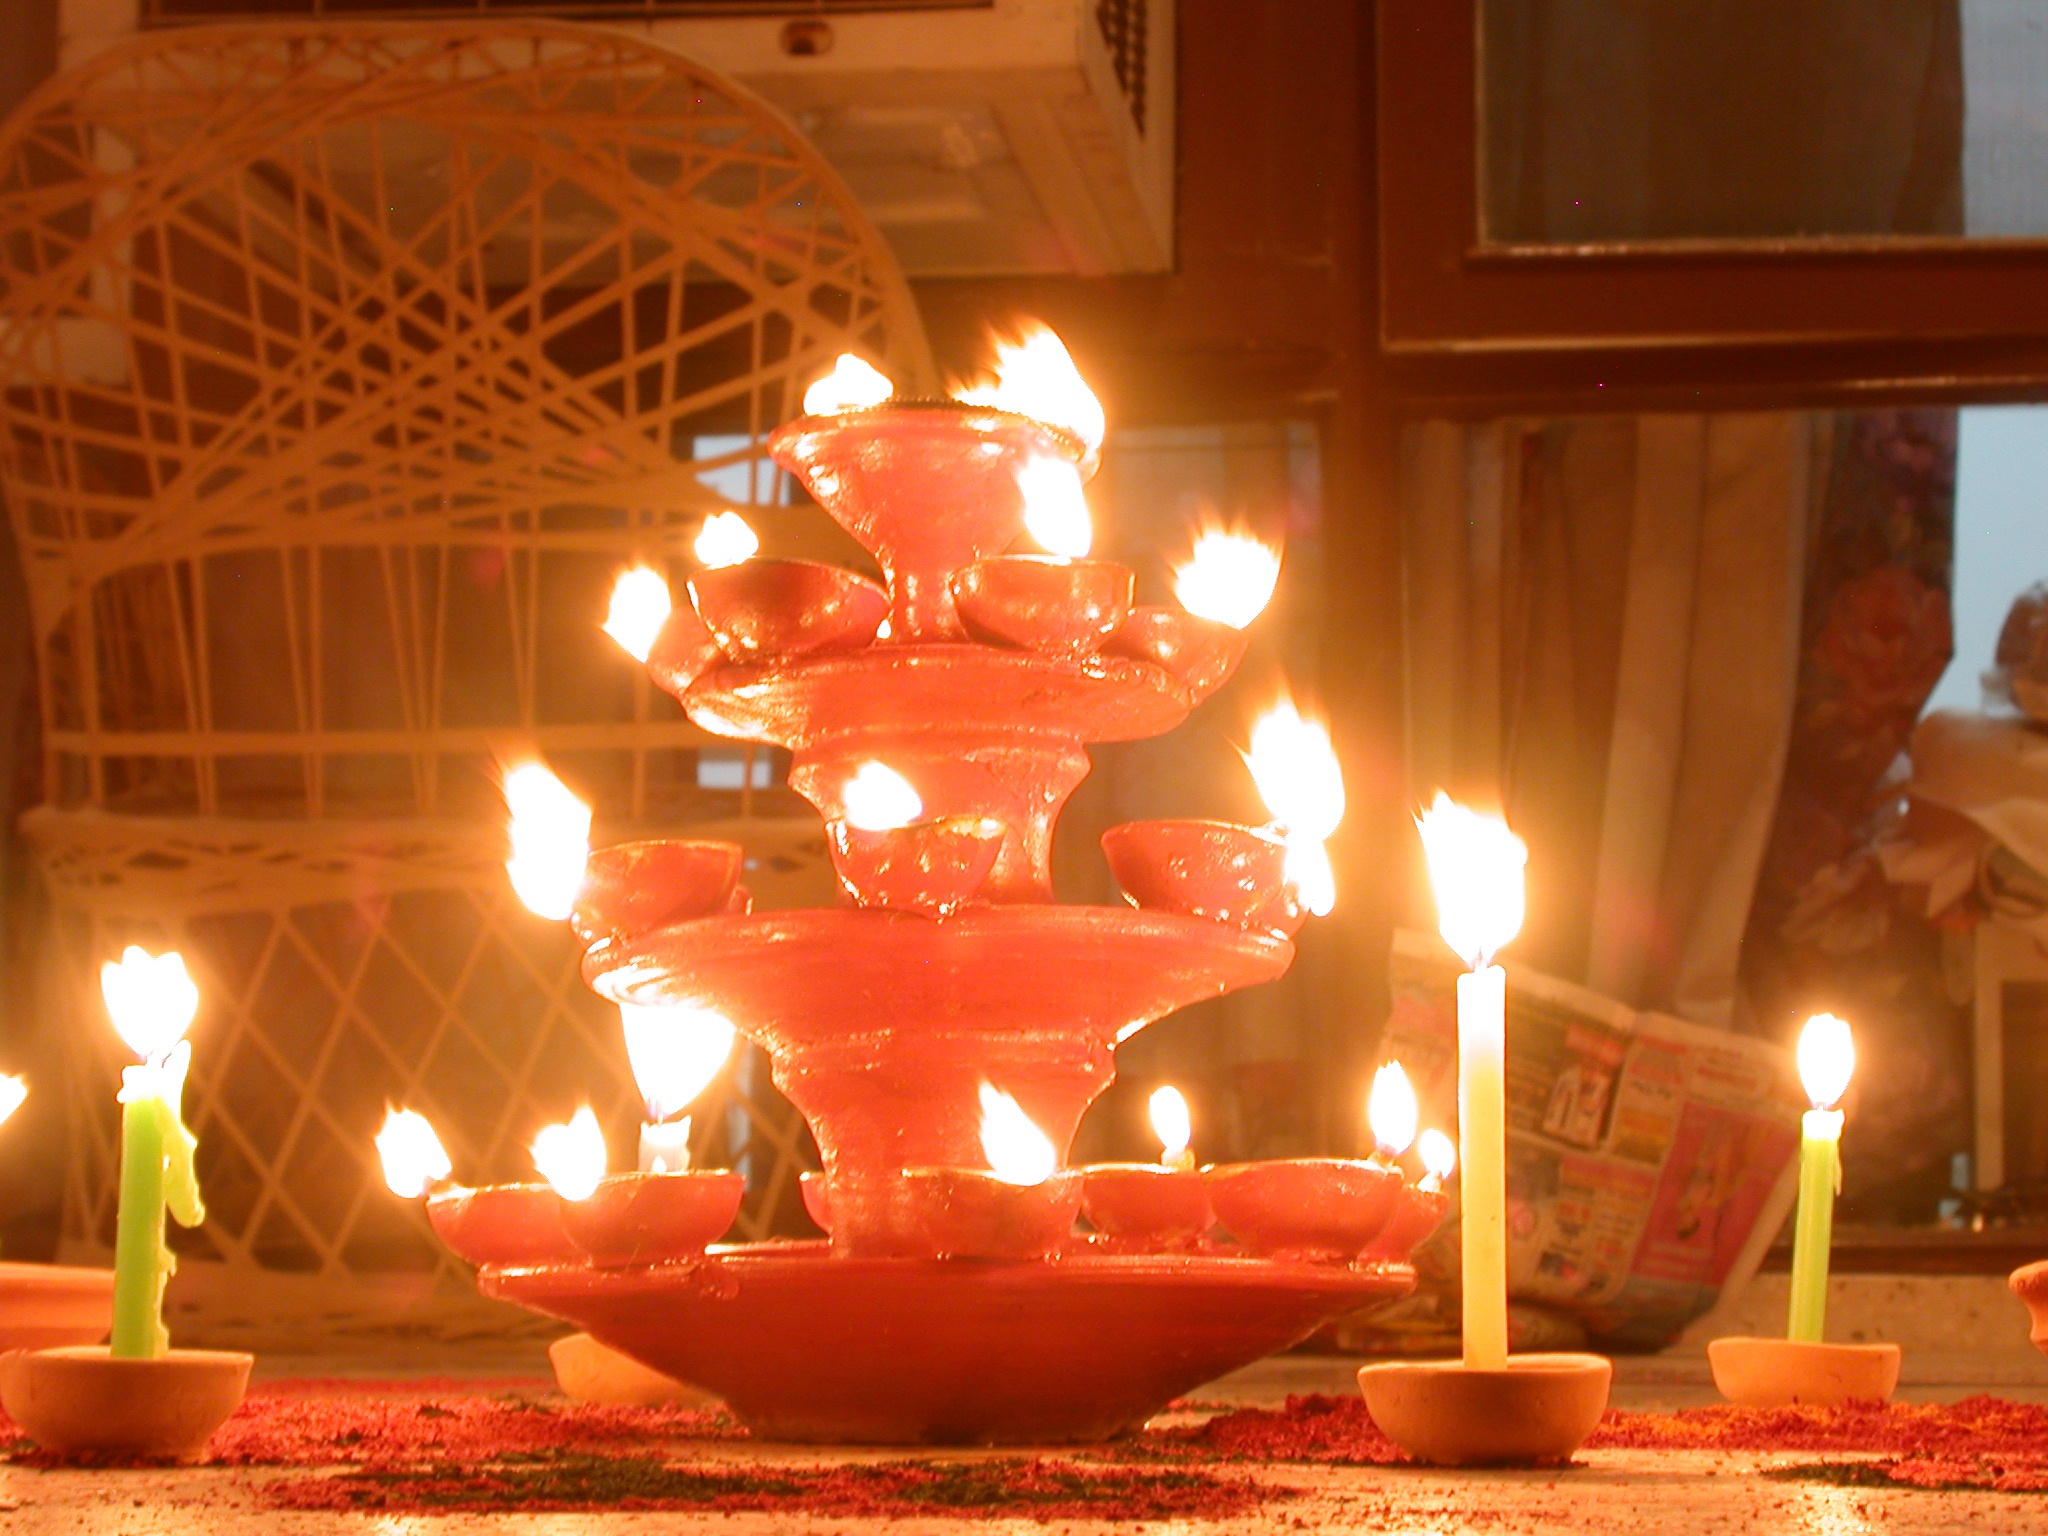
celebration, holiday, religion, lamp, christmas, lighting, festival, lights, hindu, diwali, deepawali, earthen lamp